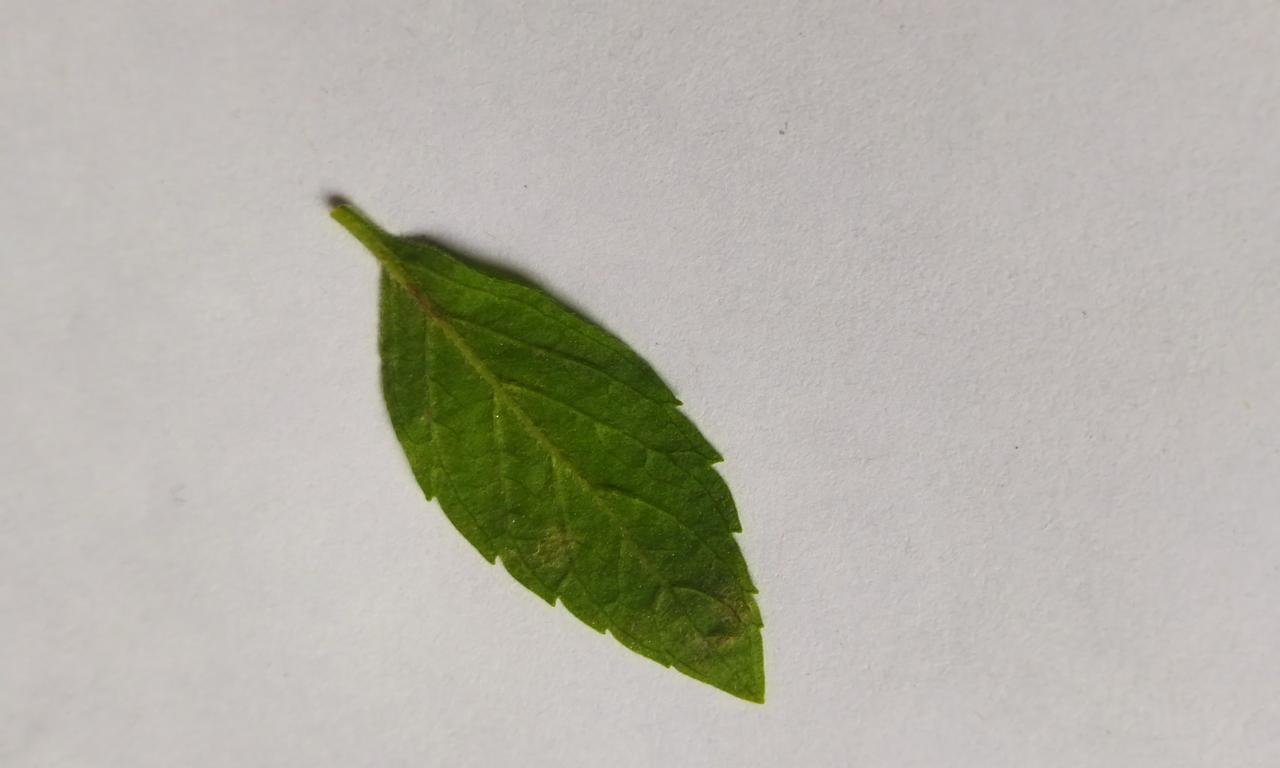
Label: Fresh